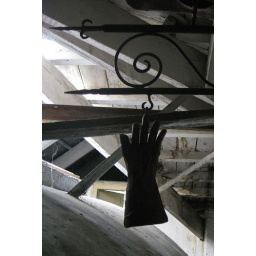
A black hand in the attic, parf of an antique trade sign for a glove and hat maker.